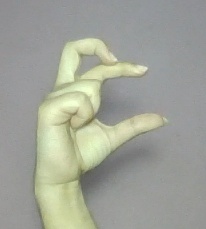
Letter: thal